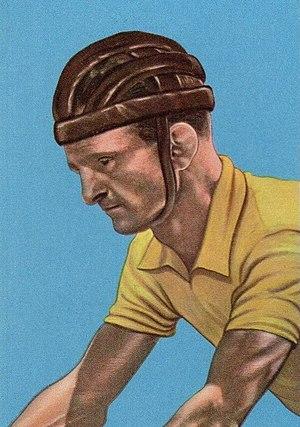
Jean Robic, né le 10 juin 1921 à Condé-lès-Vouziers dans les Ardennes et mort dans un accident de la route, le 6 octobre 1980 à Claye-Souilly en Seine-et-Marne, est un coureur cycliste français.